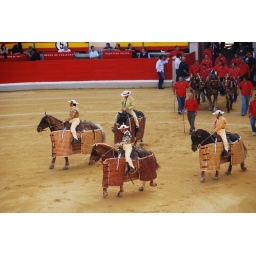
The picadors will stab the bull. The horses are blind folded and somewhat protected by their gear.